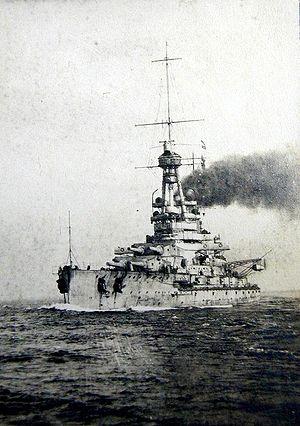
Le SMS Baden est un cuirassé de type dreadnought de classe Bayern construit pour la marine allemande pendant la Première Guerre mondiale, et nommé d'après l'État allemand du grand-duché de Bade.
La classe Bayern fut la dernière classe de quatre cuirassés de type super-dreadnought construite au début du XXᵉ siècle pour la Kaiserliche Marine.